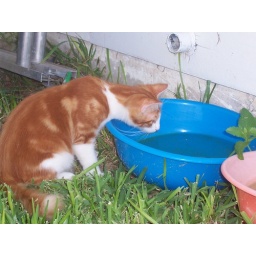
There was a spider in the water bowl